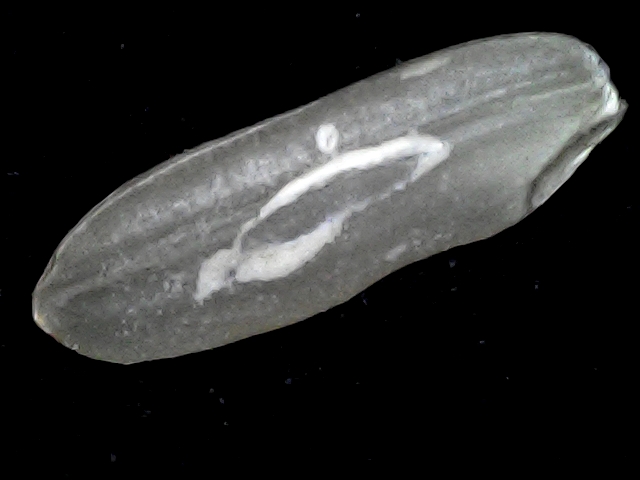
Rice variety: BD72